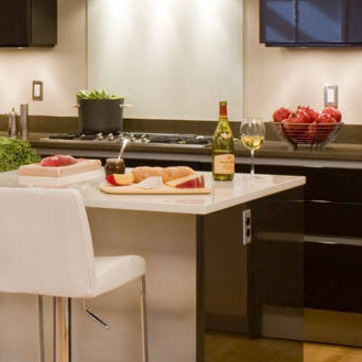
Material: food